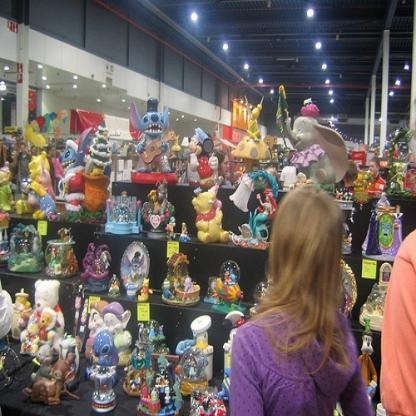
Scene: Indoor